Goodale Sisters

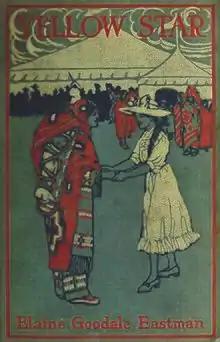
1911 novel by Elaine Goodale Eastman, illustrations by Angel De Cora and William Henry Dietz

In 1881 Elaine published "The Journal of a Farmer's Daughter". Two years later she became a teacher at the Hampton Institute, in Virginia for the education of freedmen. She taught a new group of 100 Native American students from the West. In 1885 Goodale made a tour through the Sioux Reservation, as she wanted to learn more about her students' world.